Neil Mandt

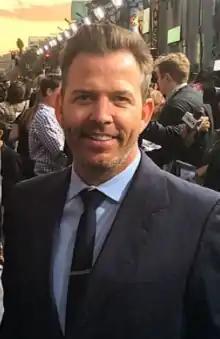
Million Dollar Arm World Premiere at The El Capitain

Neil Mandt is an American producer of The Golden Globe Awards, director and technology entrepreneur. He started becoming involved in film and TV in the 1990s. He has written, directed, produced, and acted in many different films and TV shows.